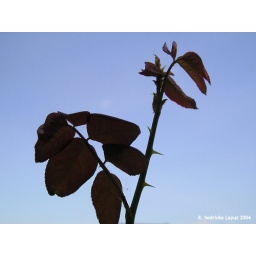
Another shot in our garden. This one's a rose plant without the roses.